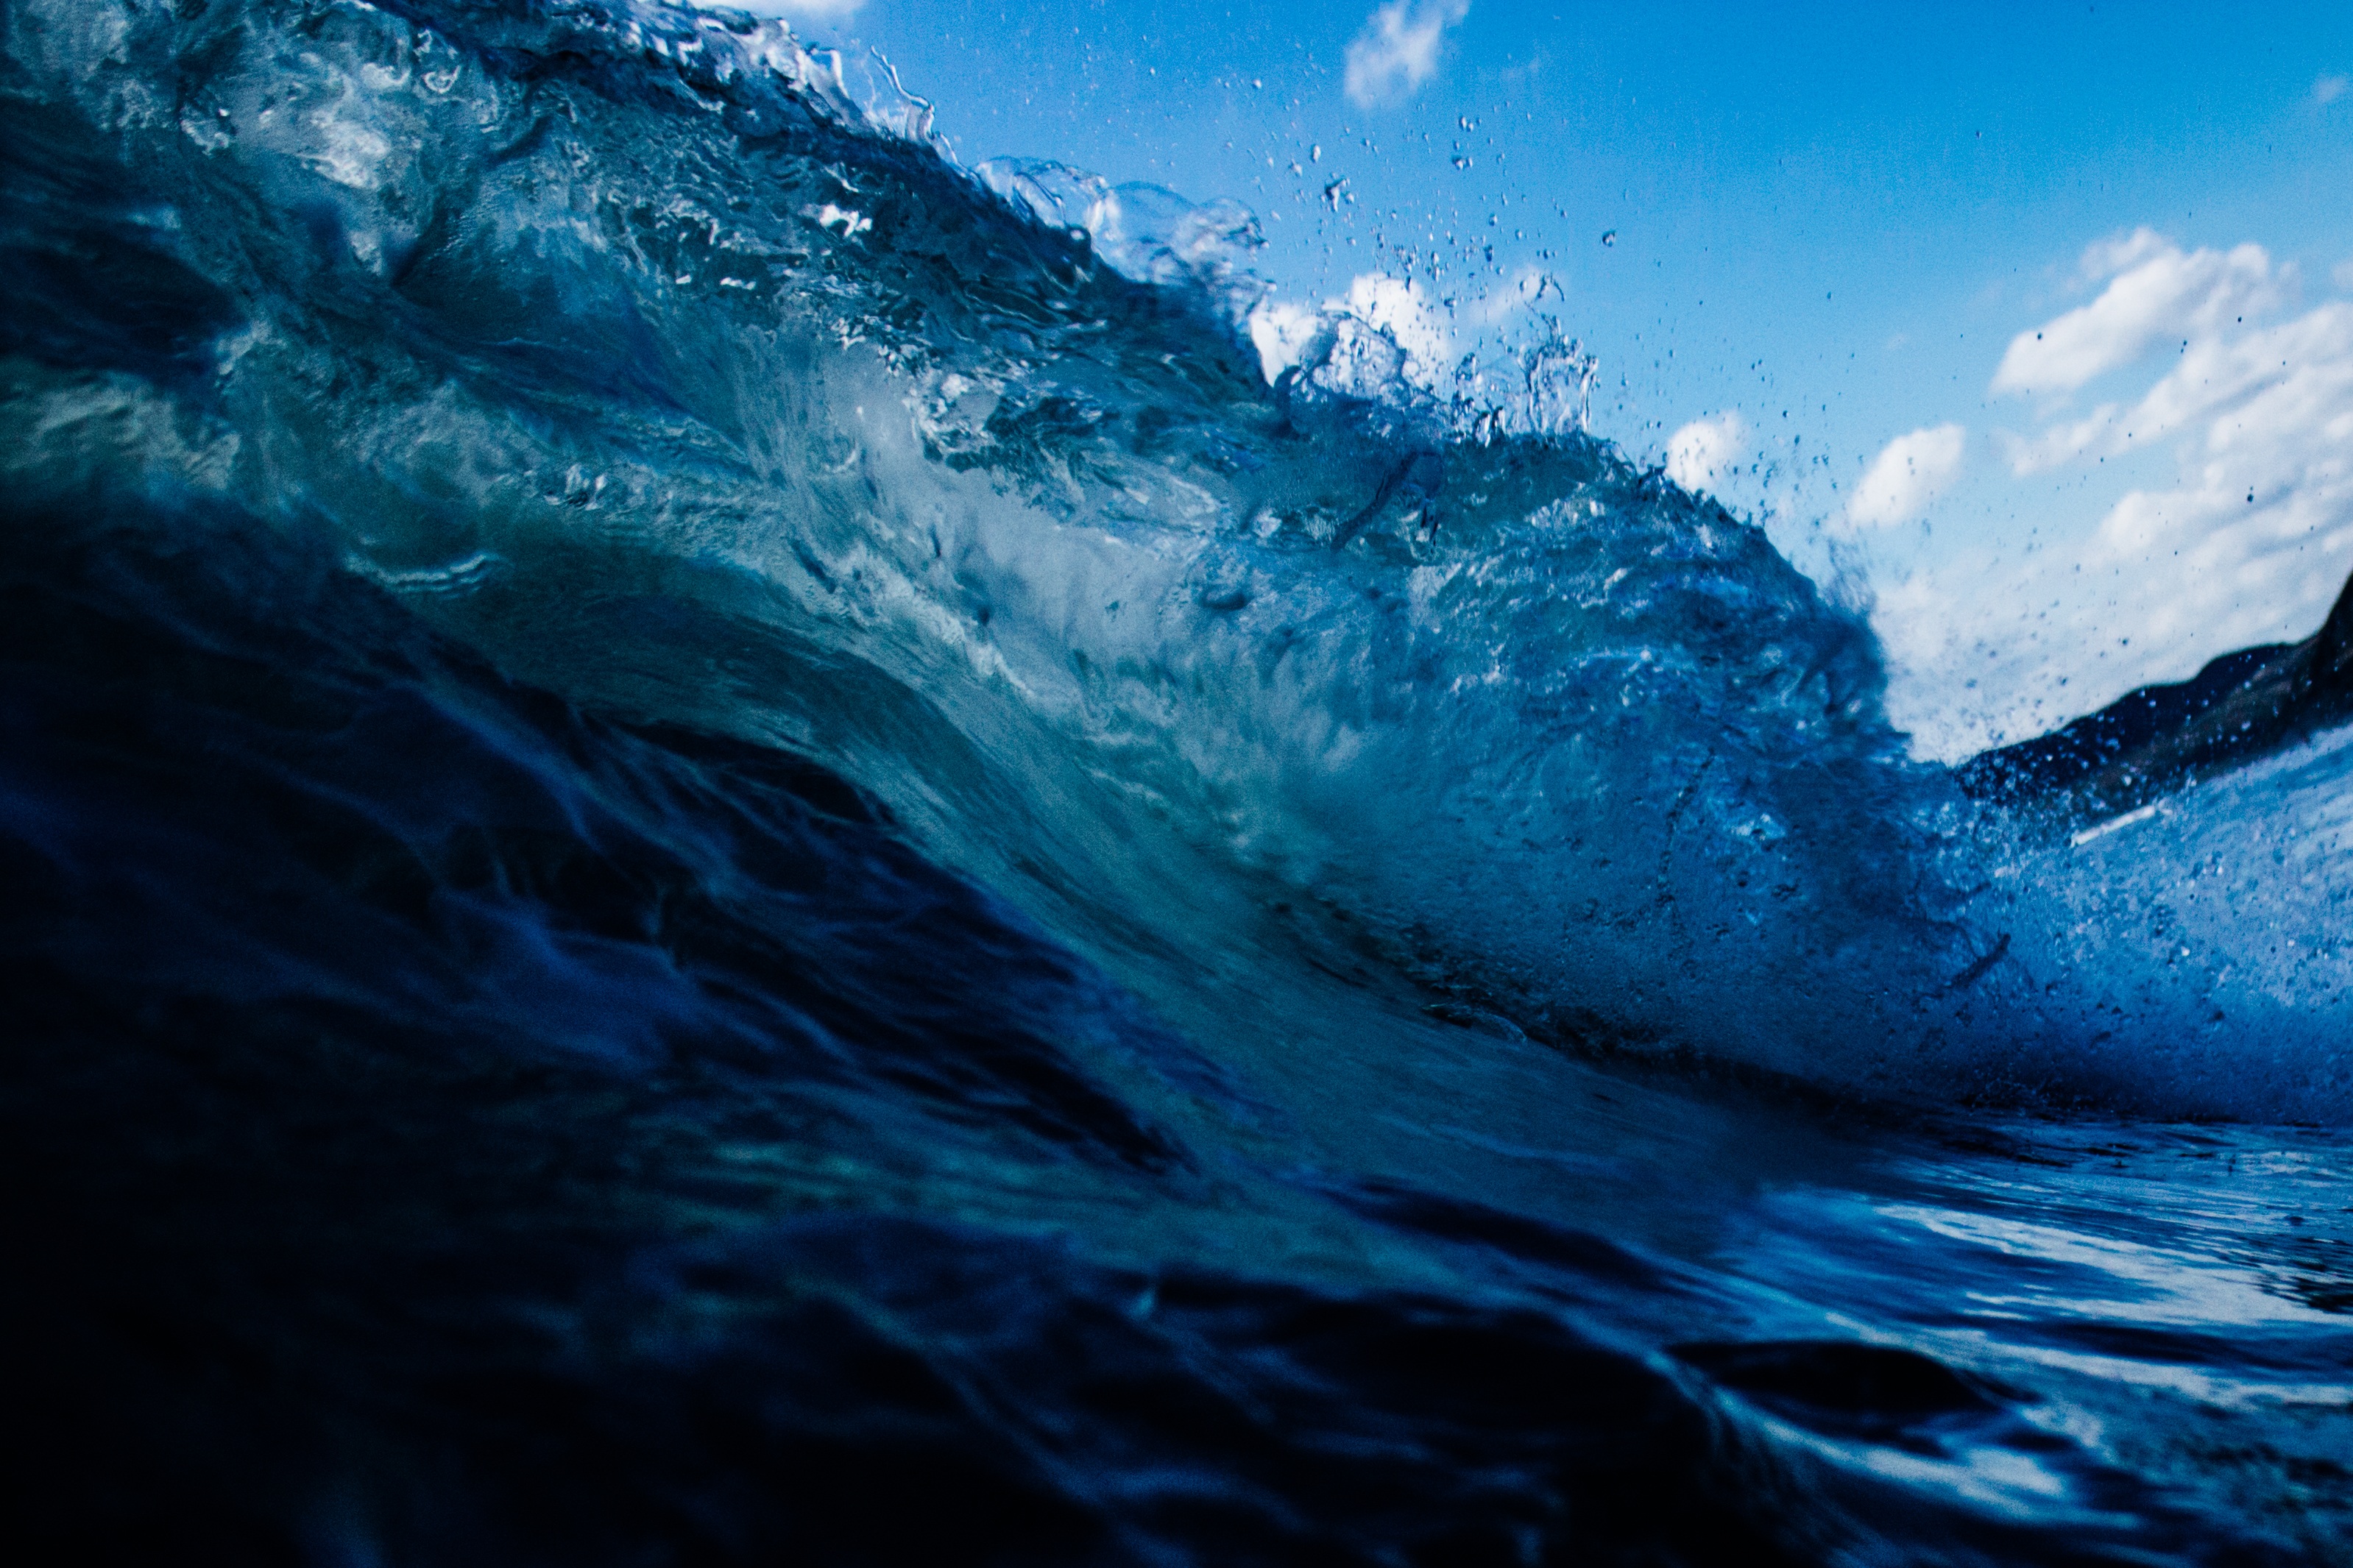
sea, coast, water, nature, ocean, wave, blue, clouds, computer wallpaper, geological phenomenon, wind wave